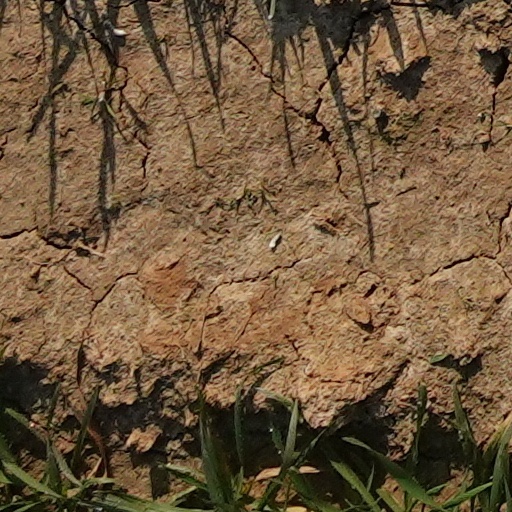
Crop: wheat